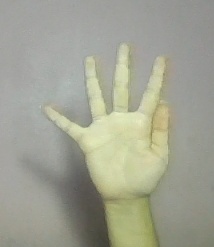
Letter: sheen